United States responses to the COVID-19 pandemic

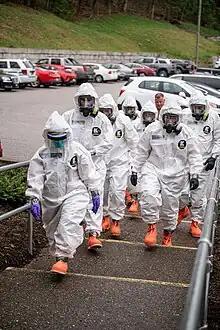
A testing team responds to a confirmed case in a nursing home in Charleston, West Virginia.

The federal government of the United States responded to the pandemic with various declarations of emergency, which resulted in travel and entry restrictions. They also imposed guidelines and recommendations regarding the closure of schools and public meeting places, lockdowns, and other restrictions intended to slow the progression of the virus, which state, territorial, tribal, and local governments have followed.